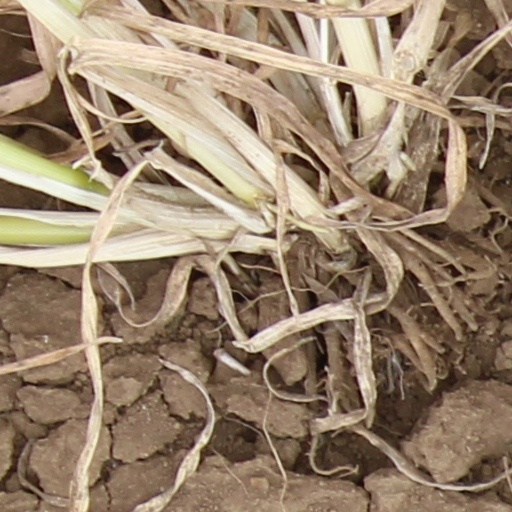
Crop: wheat